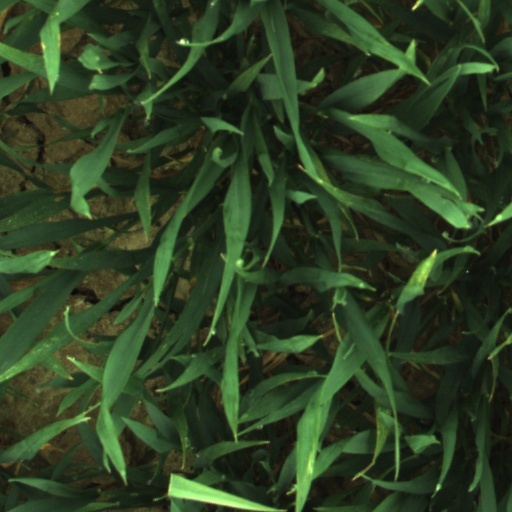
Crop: wheat